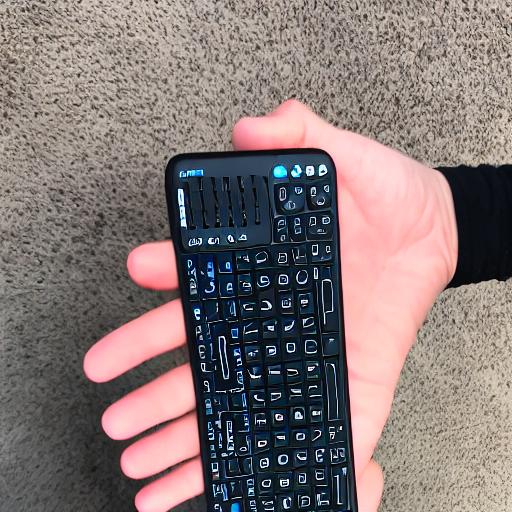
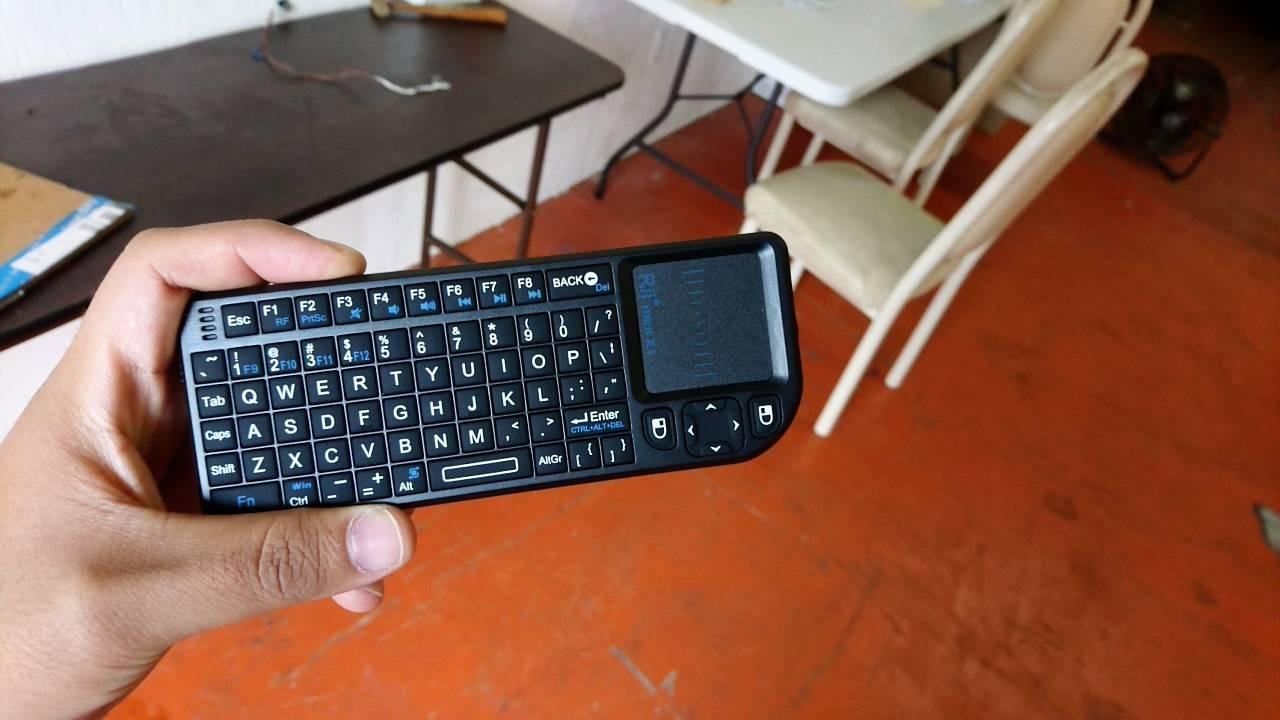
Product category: keyboard
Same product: no